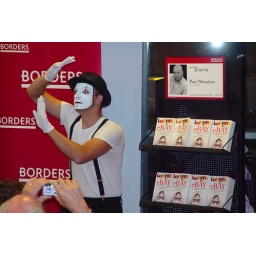
Trapped in glass box